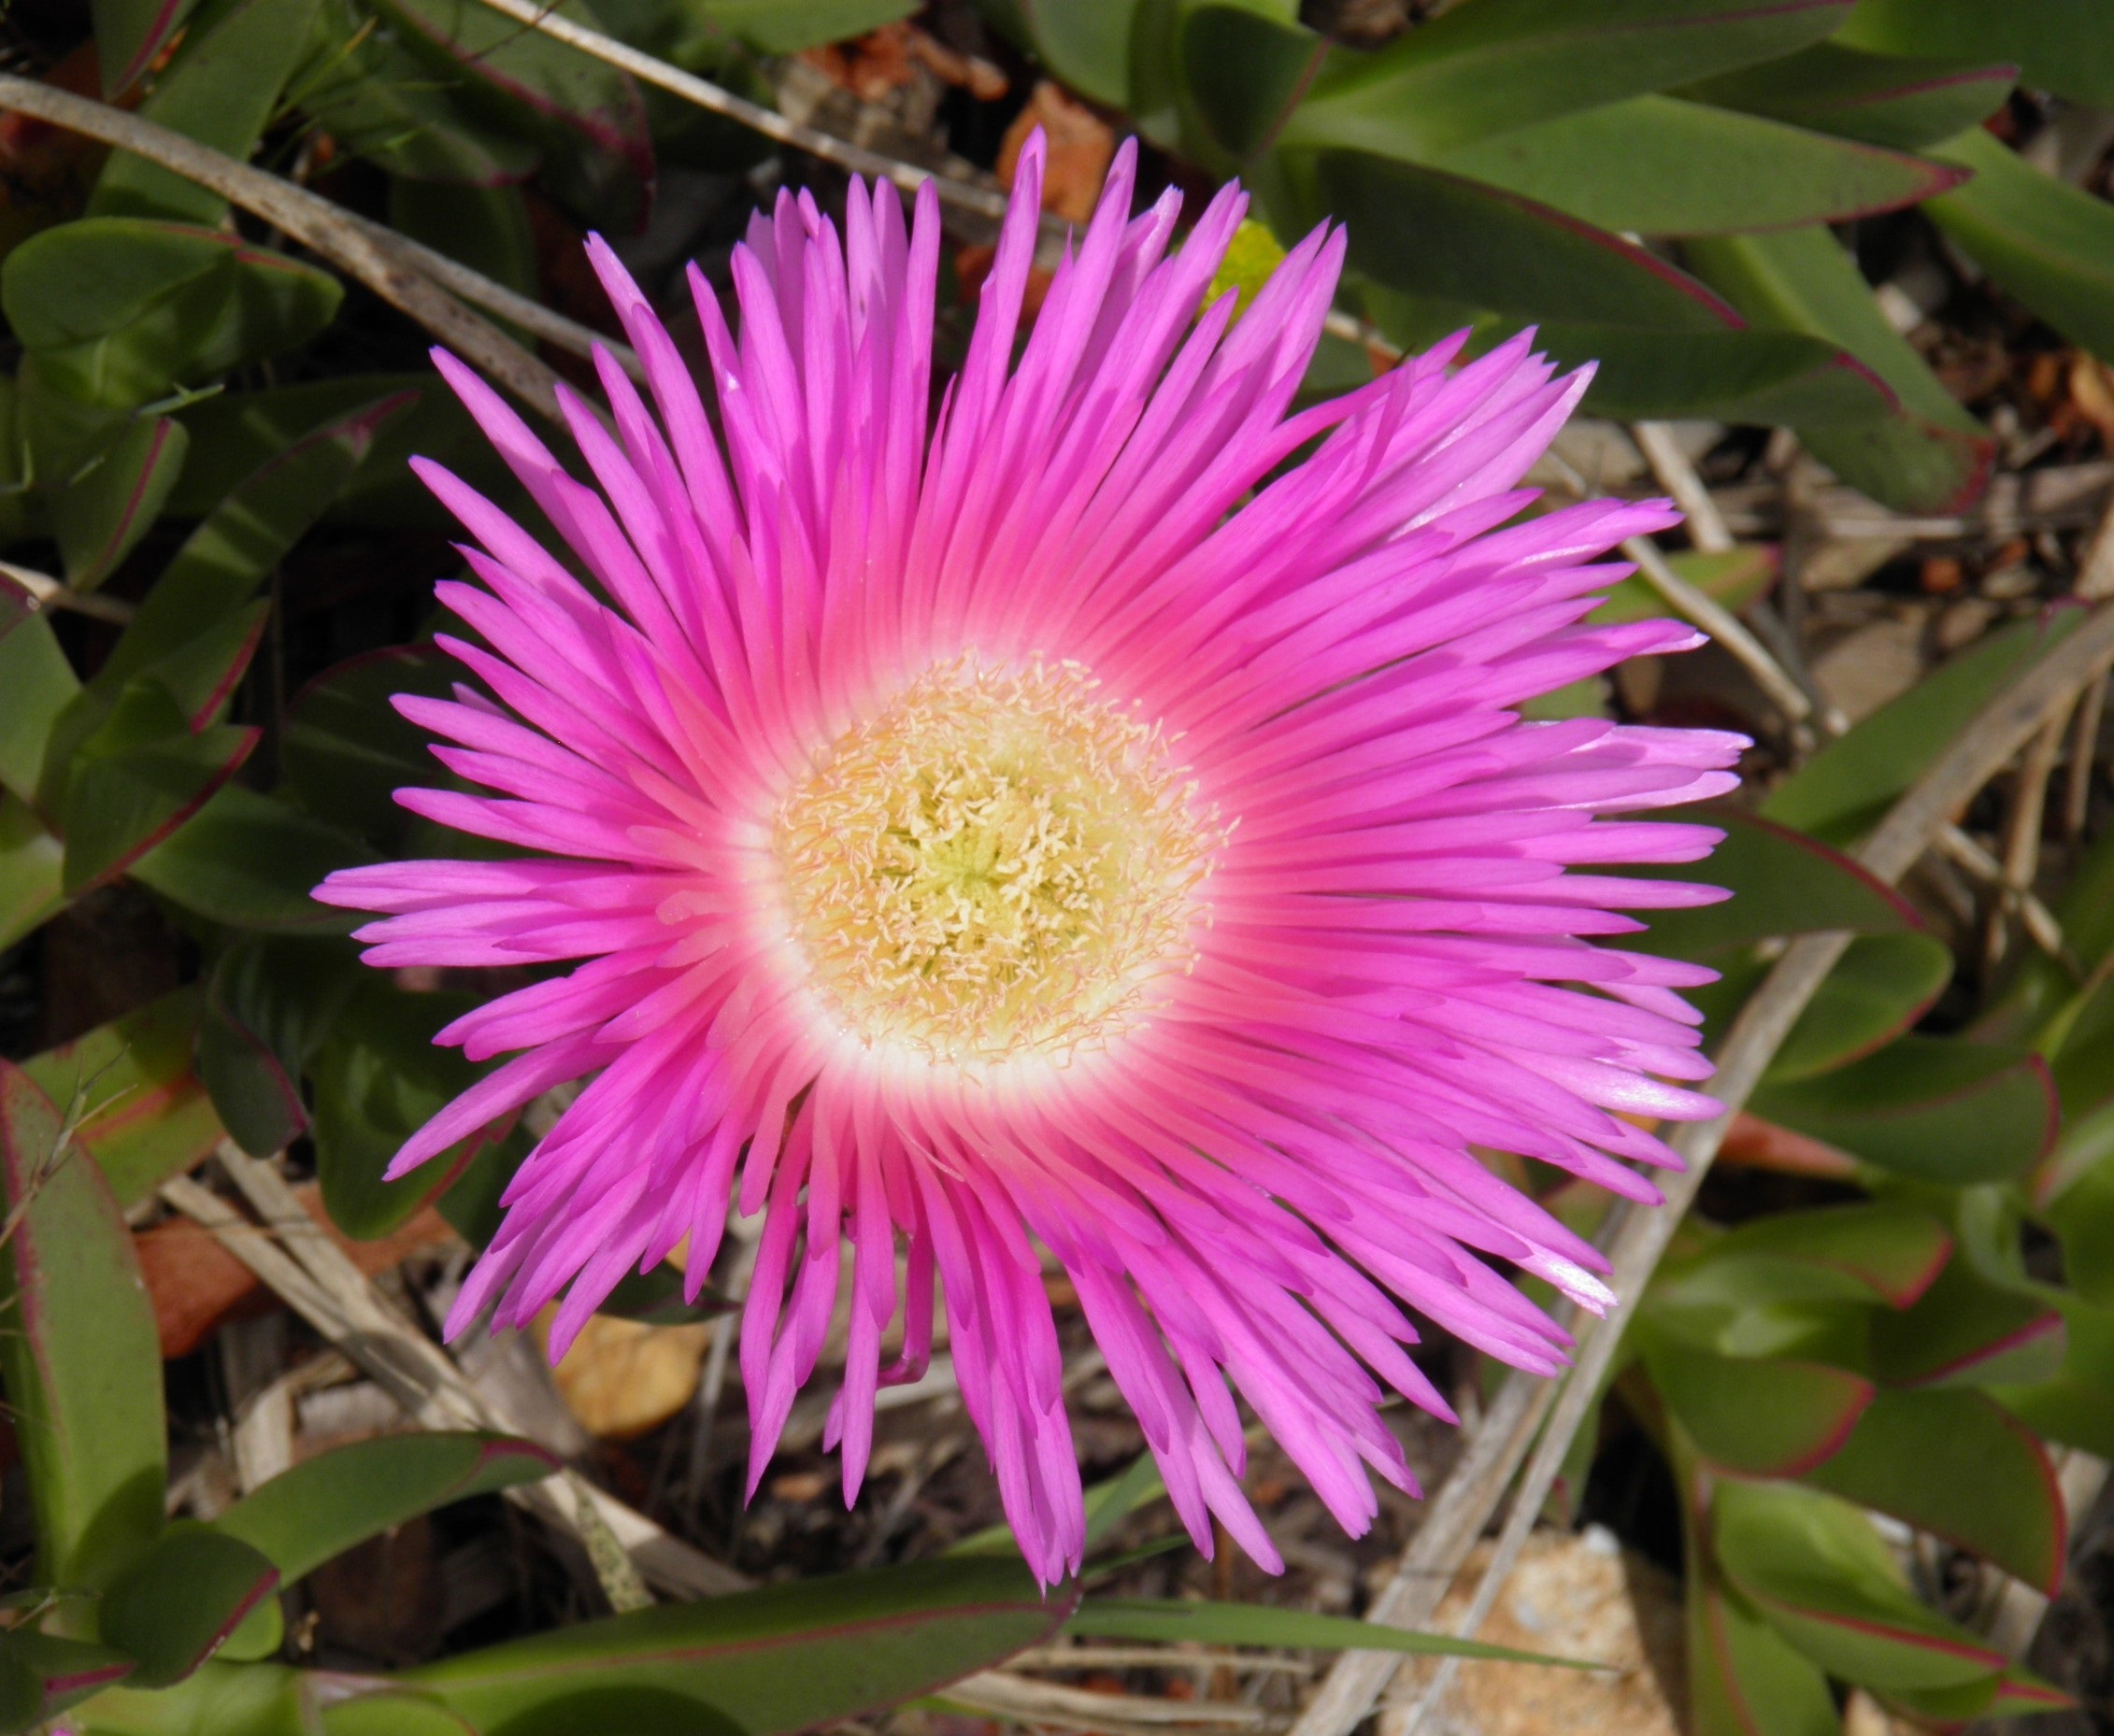
cactus, plant, flower, petal, botany, succulent, pink, flora, pigface, flowering plant, ice plant, carpobrotus edulis, hottentot fig, annual plant, land plant, hedgehog cactus, ice plant family, dorotheanthus bellidiformis, karkalla